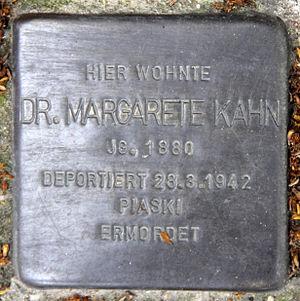
Margarete Kahn aussi connue sous le nom de Grete Kahn, née le 27 août 1880, disparue après sa déportation à Piaski en Pologne par les allemands, le 28 mars 1942, est une mathématicienne allemande victime de l'Holocauste. Elle est parmi les premières femmes à obtenir un doctorat en Allemagne. Son travail porte sur la topologie des courbes algébriques.